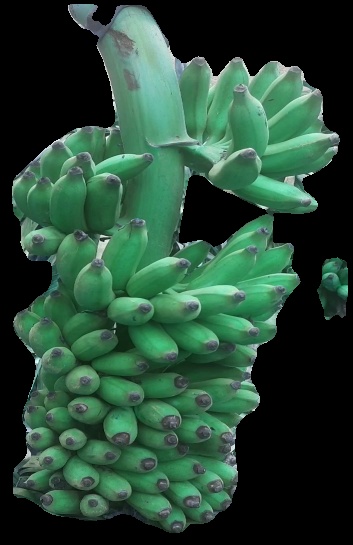
Variety: elakki-bale
Grade: grade1